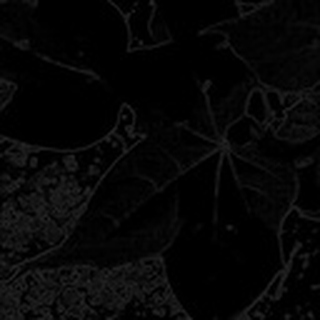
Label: healthy_cotton